The Deal (2003 film)

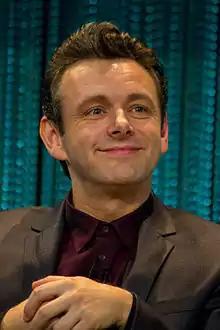
Michael Sheen made his first of three appearances as Tony Blair in "The Deal"

Sheen worked with an accent coach to effectively mimic Blair's speech style, although he and Morrissey avoided doing simple impersonations of the men they played. Sheen cited Will Smith's title performance of "Ali" as a basis for his part; despite playing a real-life figure, he treated the role as if it were any other character. Sheen had made his film debut in Frears' "Mary Reilly" (1996), and although he was unsure whether his minor role had "burned into [Frears'] brain", Frears confirmed that he had remembered Sheen from that. Frears' casting director approached Sheen in the audience of a play, inviting him to appear in "a love story about Tony Blair and Gordon Brown". An informal meeting was scheduled between Frears and Sheen, at the end of which Sheen was cast as Blair.